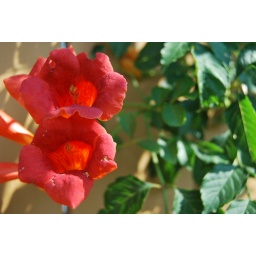
Two red trumpet vine flowers in full bloom on the backyard fence.